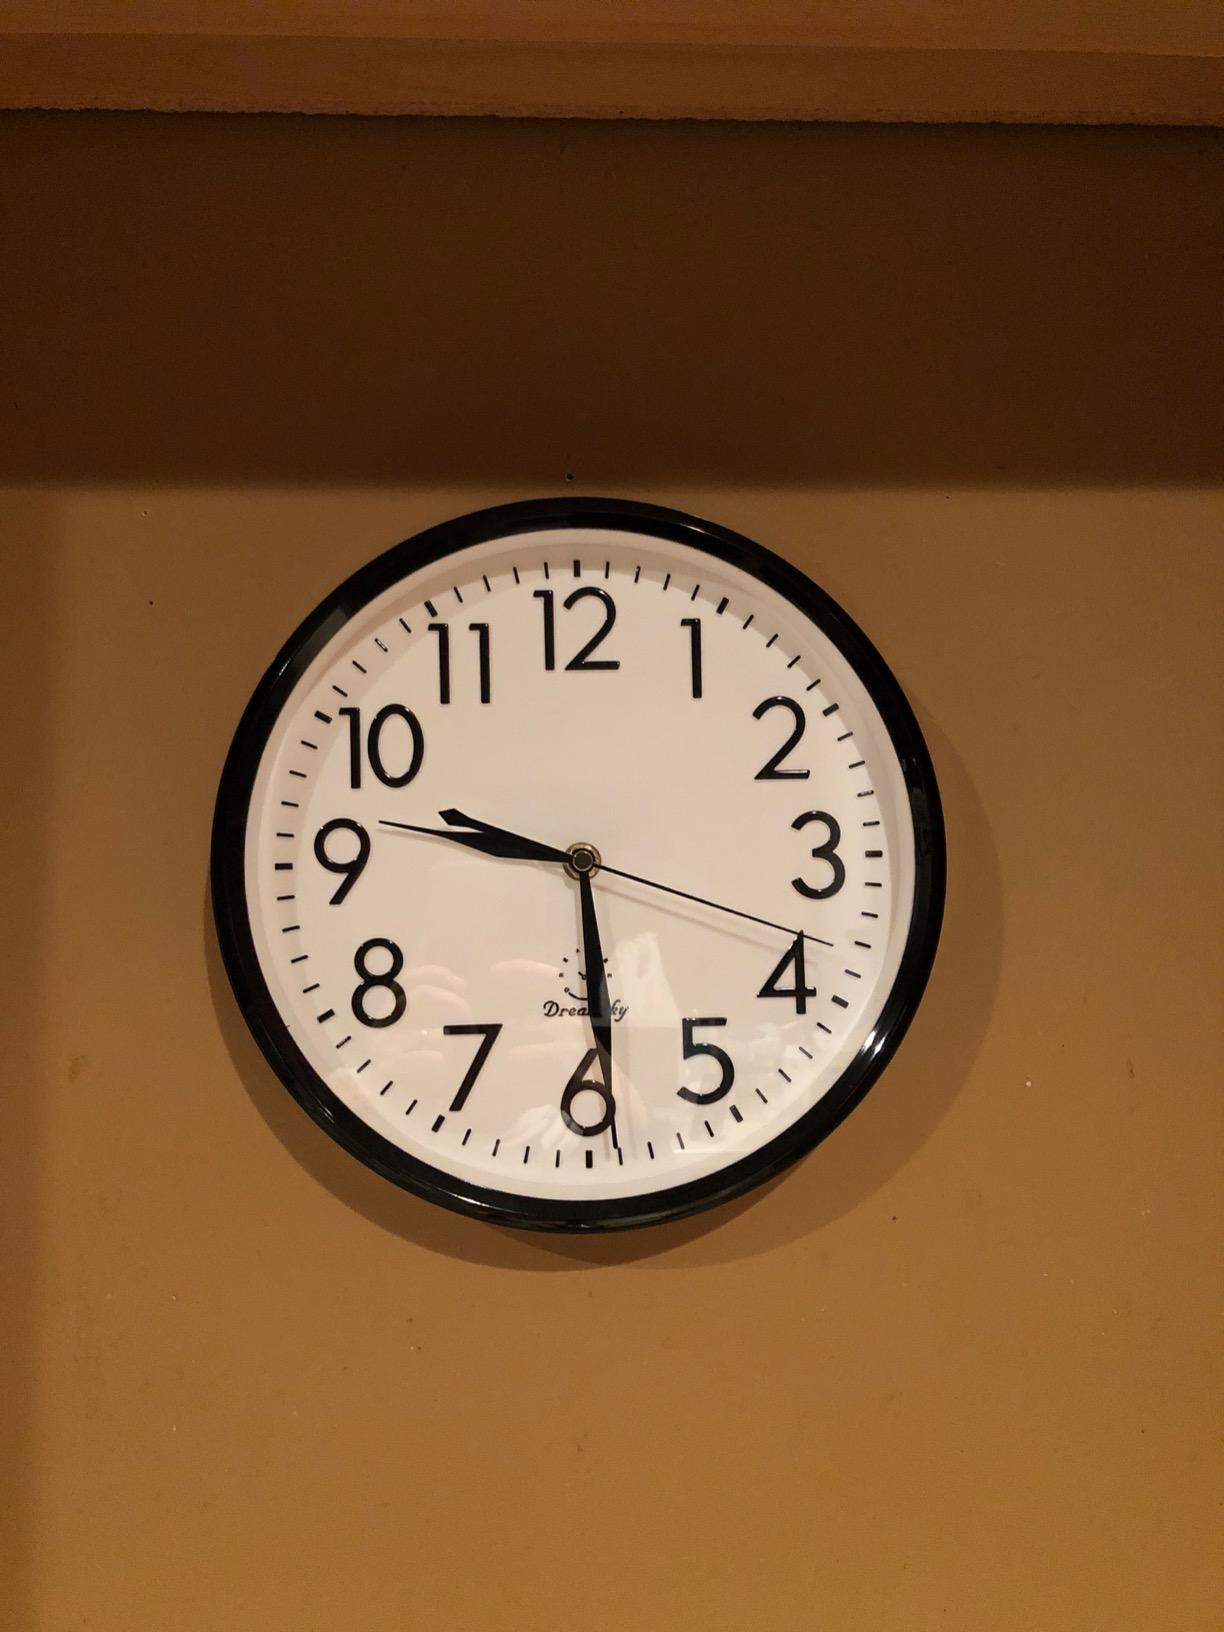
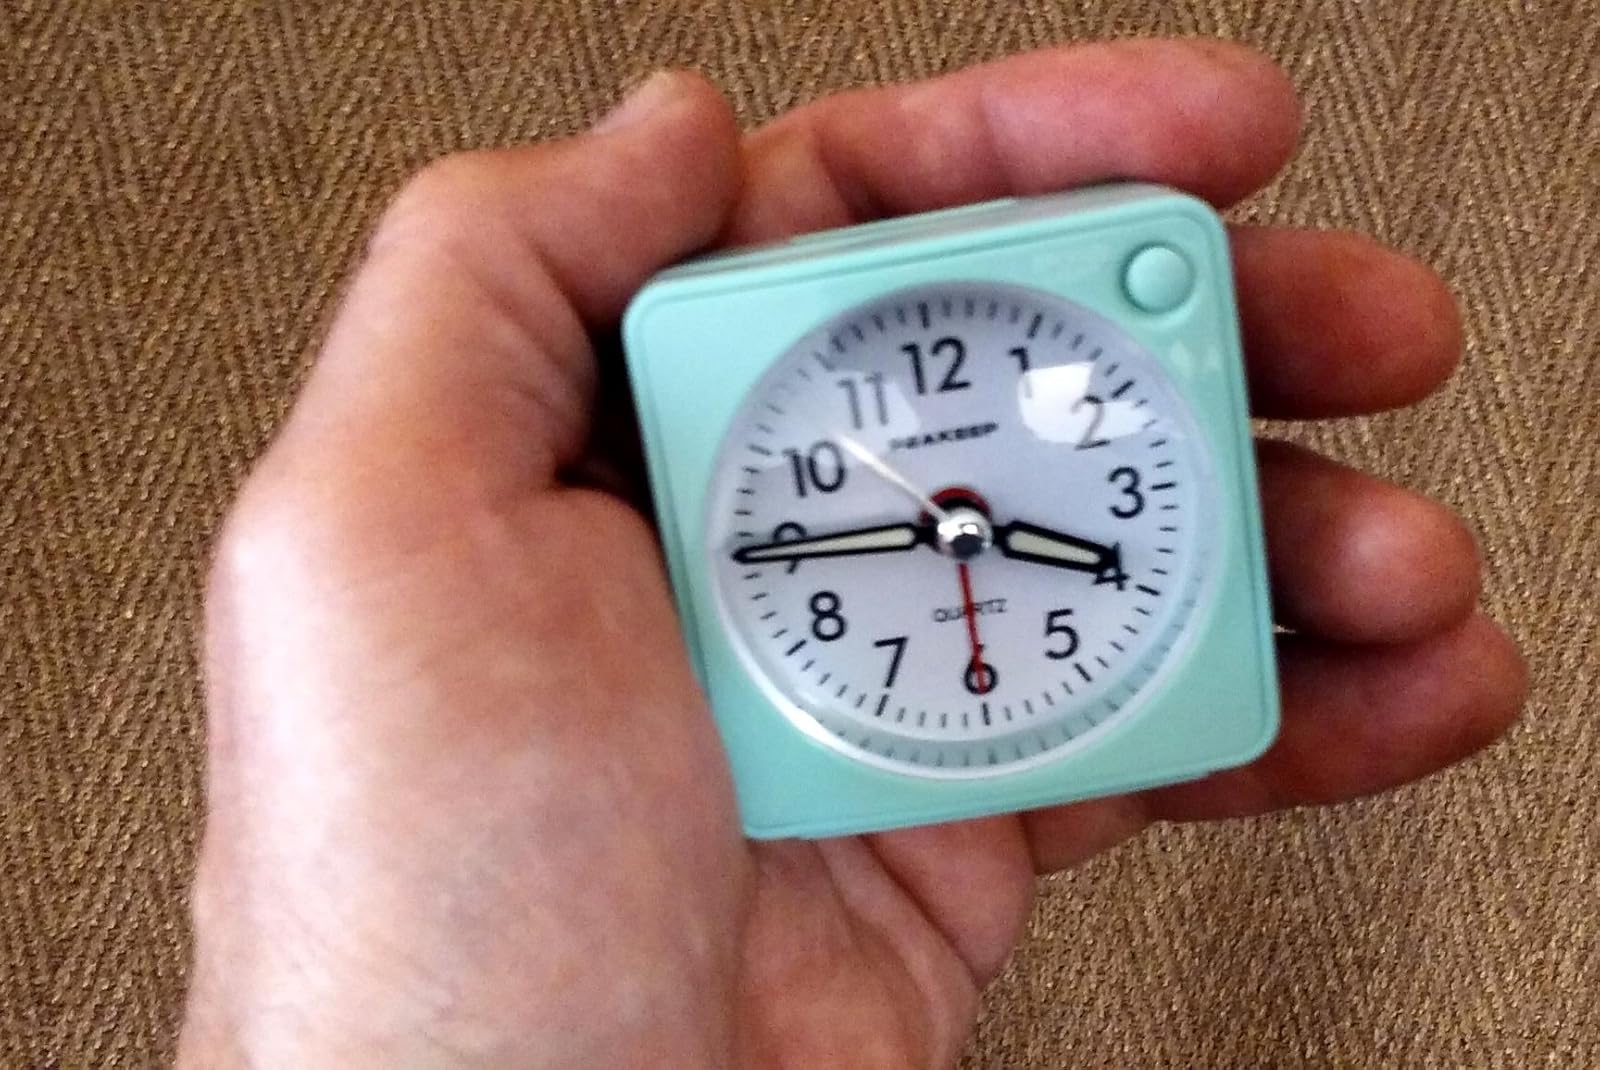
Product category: clock
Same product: no